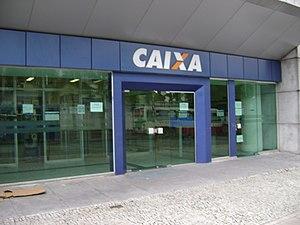
Caixa Econômica Federal est une banque publique du Brésil.